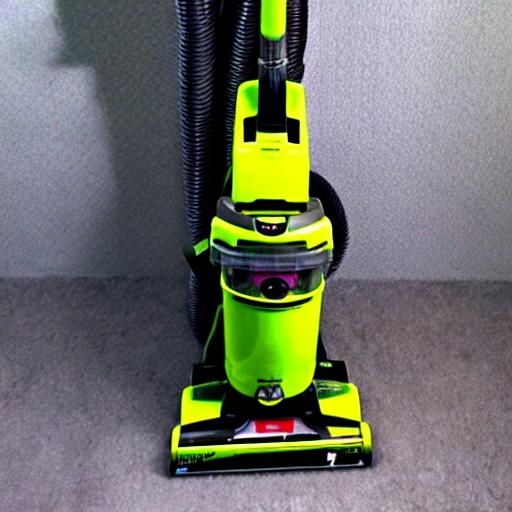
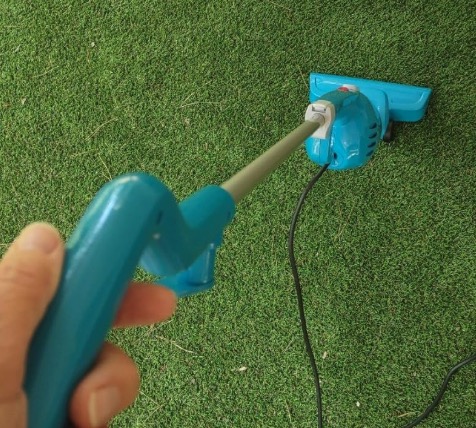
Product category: items_vacuum
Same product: no